Syston and Peterborough Railway

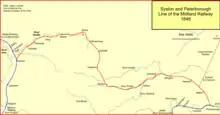
The Syston to Peterborough line in 1848

The authorisation for the line had included an east-to-north curve at Syston. This was opened in early 1854.